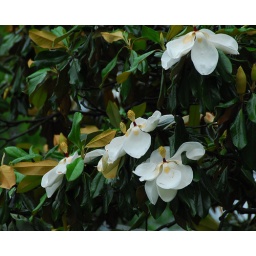
Taken out my car window in the rain